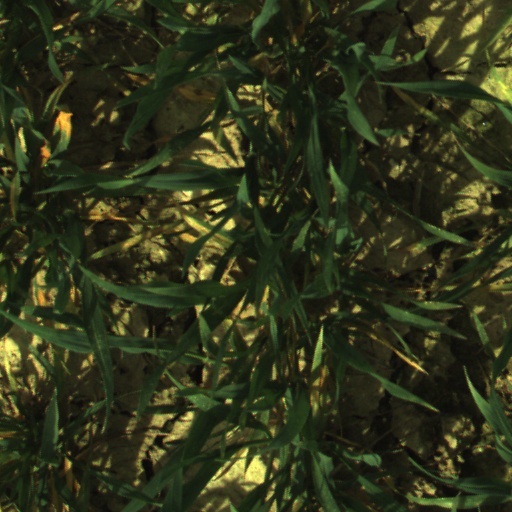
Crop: wheat